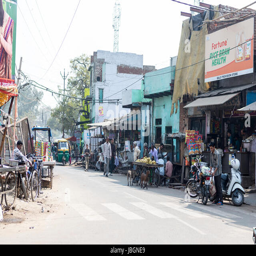
side street showing the lifestyle of the locals with shops and stalls amongst the rubble